Rafz

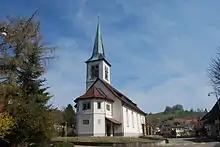
Church of Rafz

Rafz has an area of . Of this area, 52% is used for agricultural purposes, while 33.1% is forested. The rest of the land (14.9%) is settled.